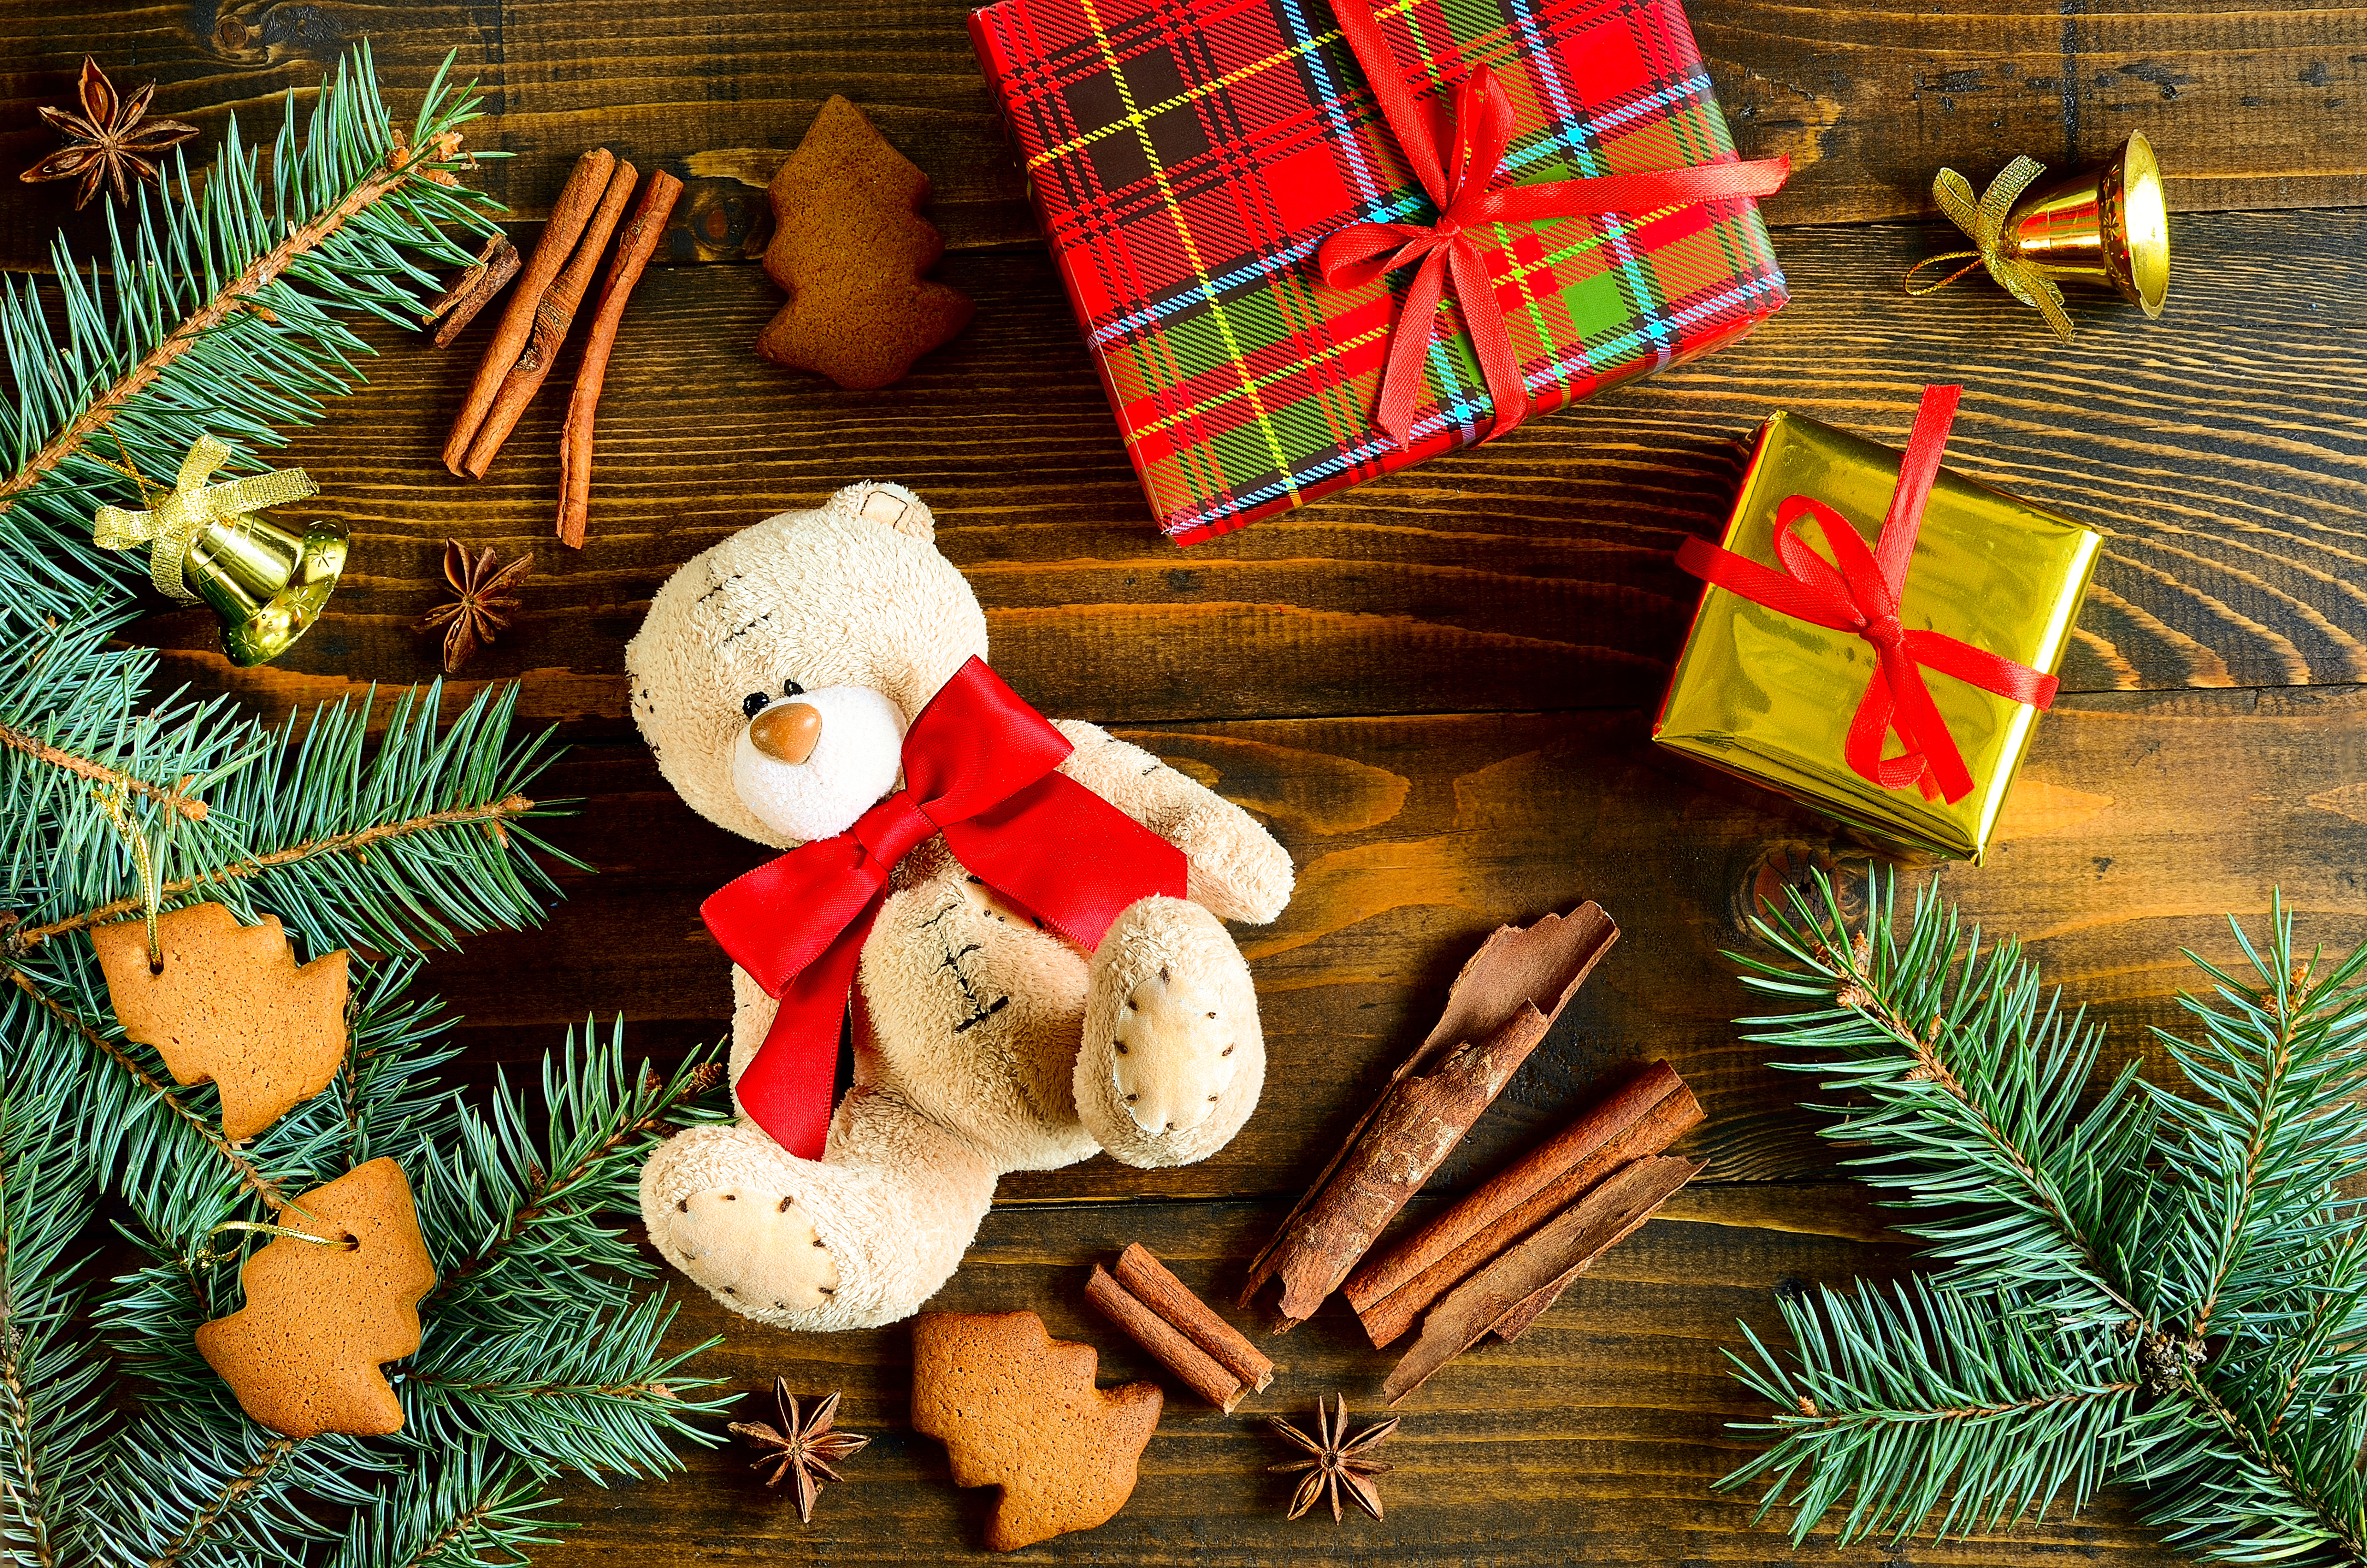
christmas, gift, teddy, background, bear, decoration, red, box, holiday, tree, xmas, vintage, love, toy, present, happy, merry, celebration, old, ribbon, wooden, homemade, family, antique, season, retro, winter, childhood, greeting, tradition, december, year, cookies, ginger, bread, star, costume accessory, christmas decoration, craft, home accessories, interior design, pine family, natural material, gift wrapping, creative arts, conifer, basket, costume hat, stuffed toy, fir, fictional character, silvertip fir, pine, tartan, evergreen